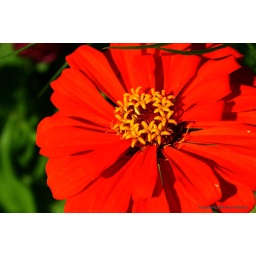
A zinnia in the flower bed at the entrance to my home...Photo by Dave Michael  IMG_4348_Web  07/26/209